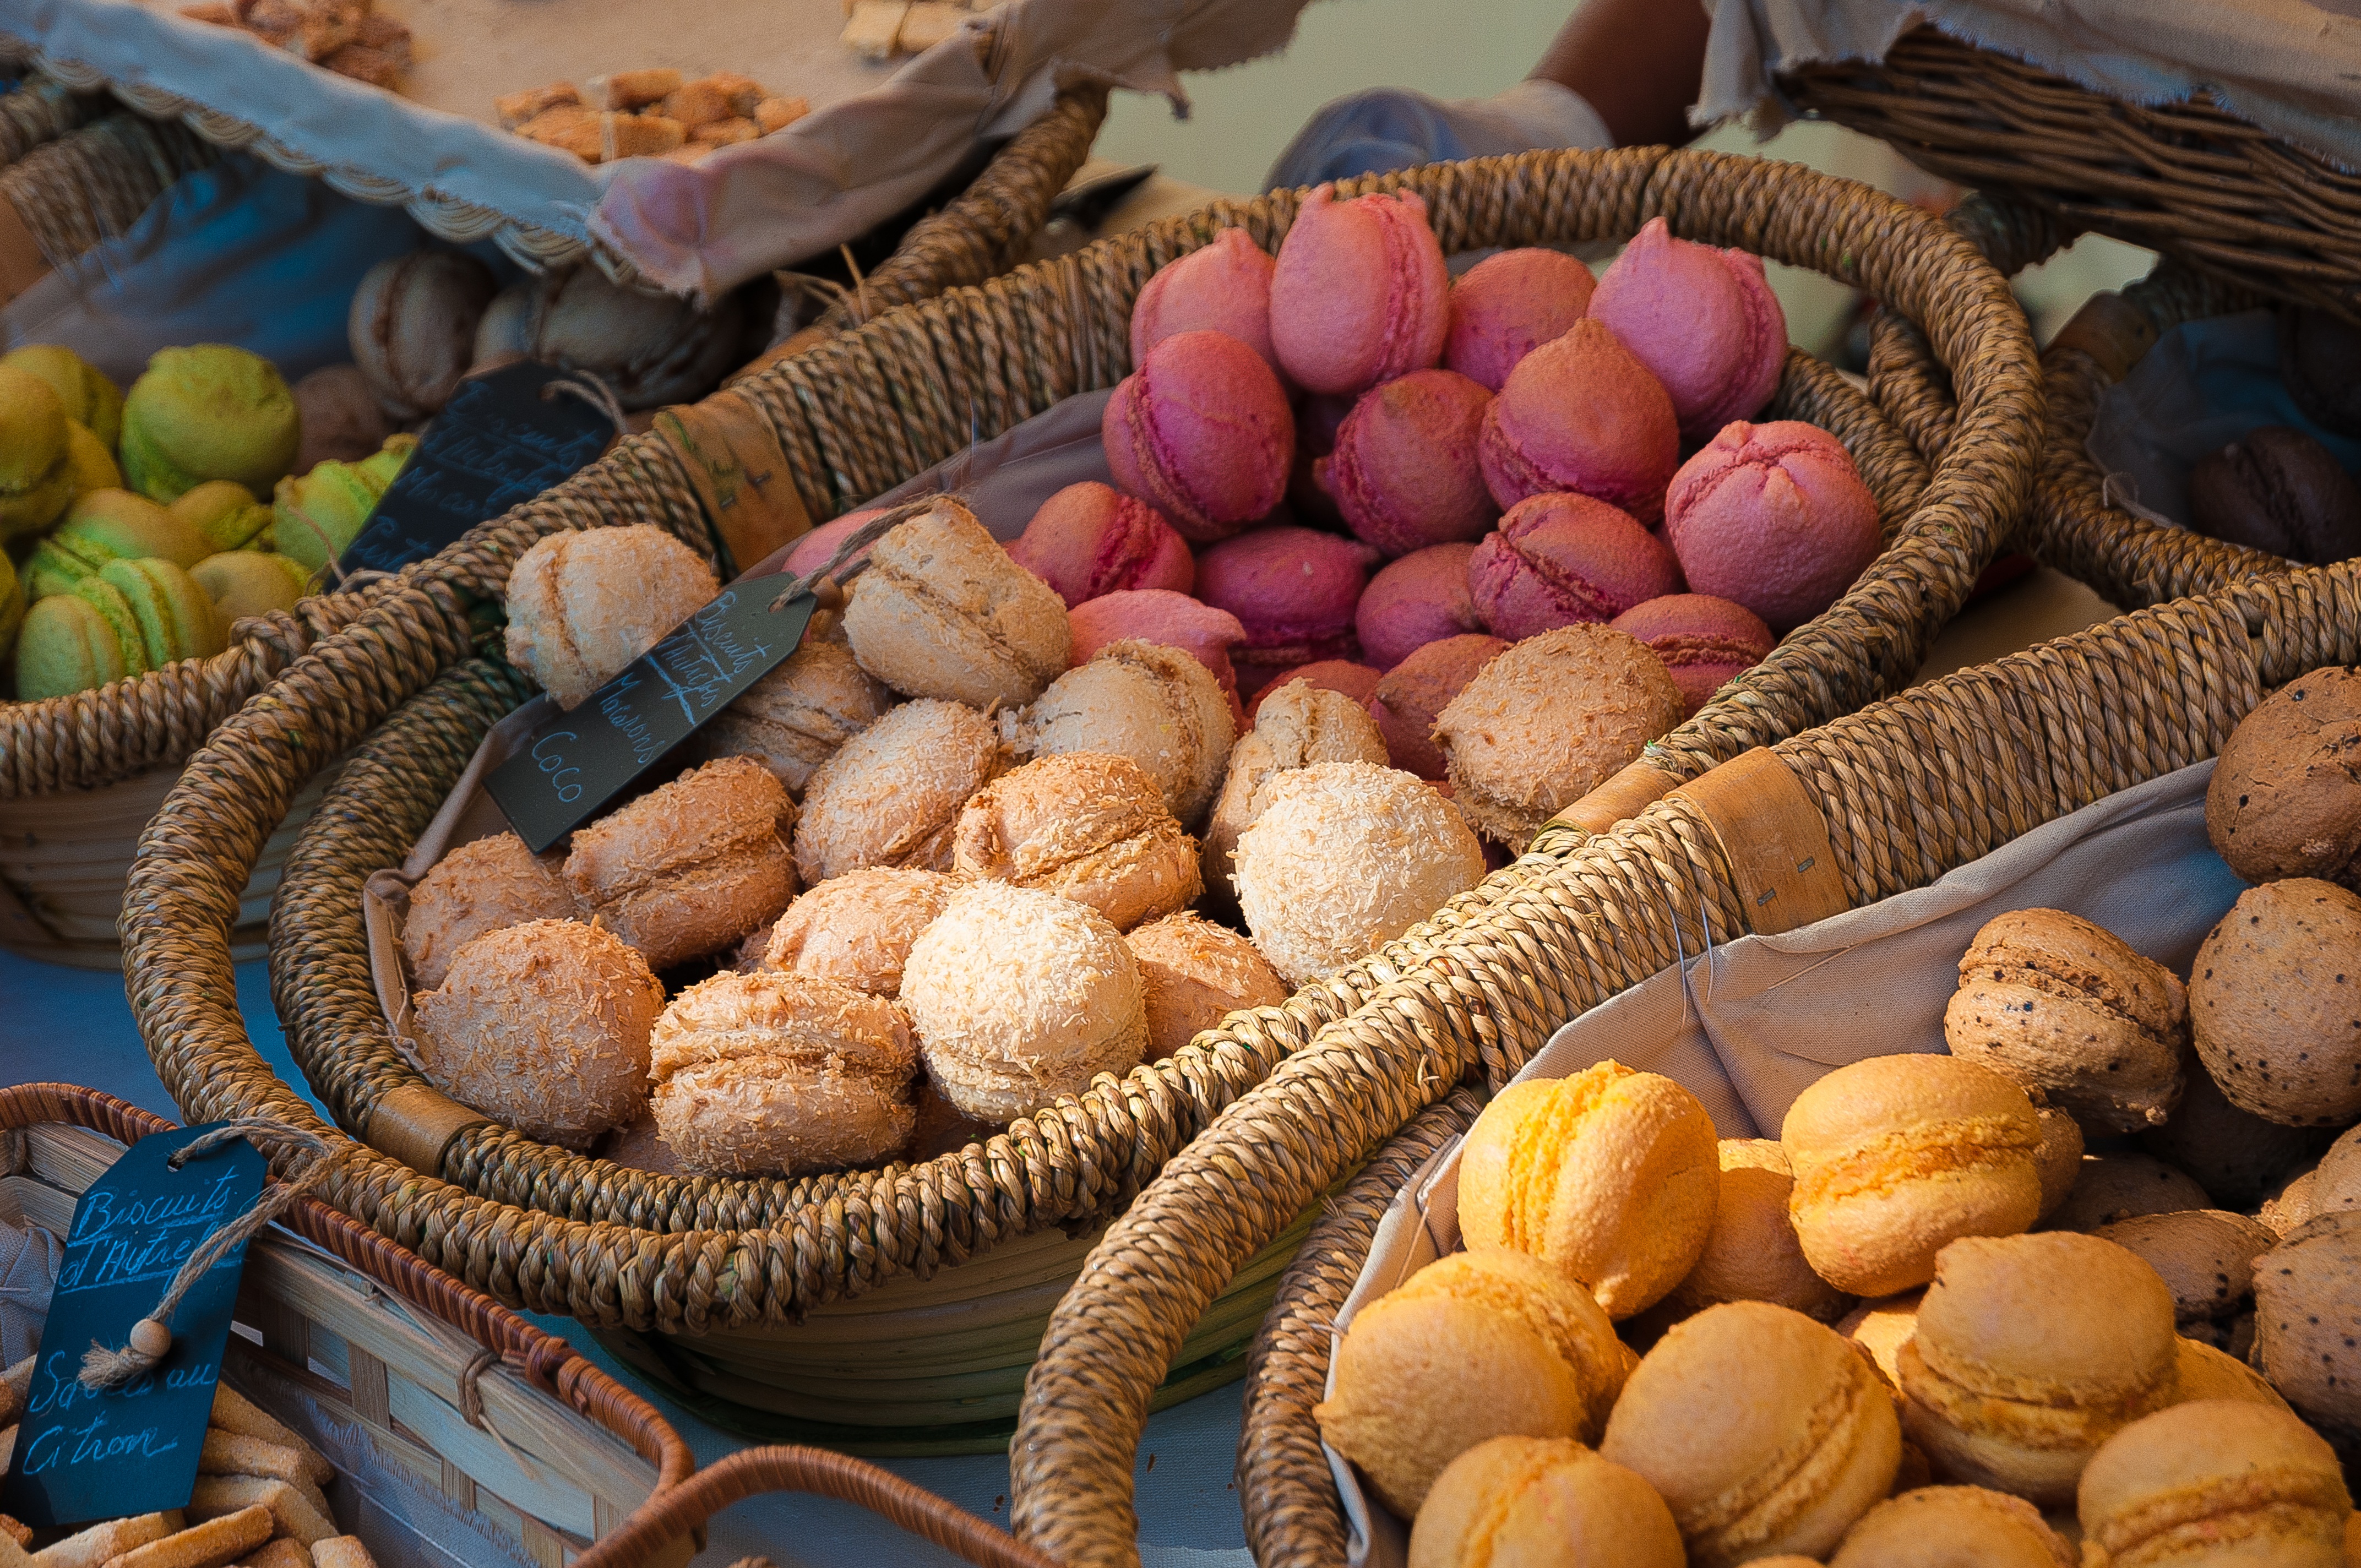
plant, food, produce, market, baking, dessert, pastry, power, french, candy, sweetness, gluttony, flowering plant, macaroons, land plant